LaGuardia Airport

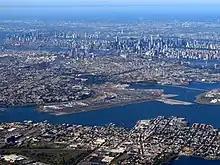
Aerial view of LaGuardia with Manhattan in the background, 2016

On July 27, 2015, Governor Cuomo, joined by then-Vice President Joe Biden, announced a $4 billion plan to rebuild the terminals as one contiguous building with terminal bridges connecting buildings. Airport officials and planners had concluded that the airport essentially had to be torn down and rebuilt.